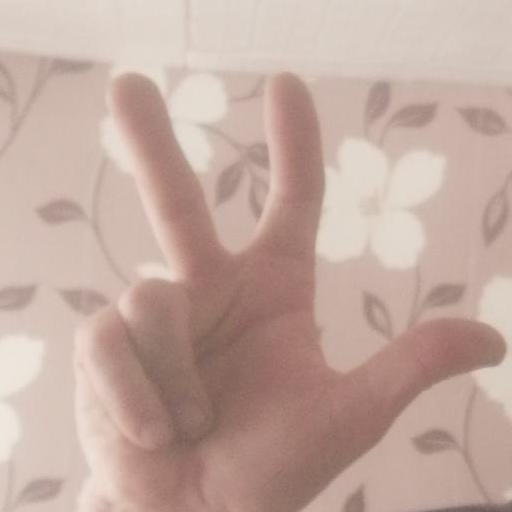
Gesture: three2